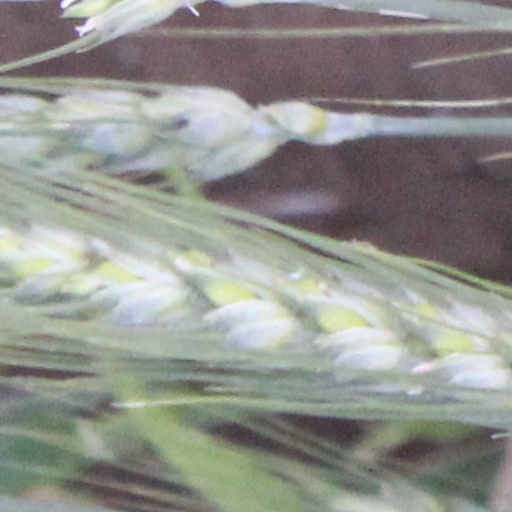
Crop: wheat